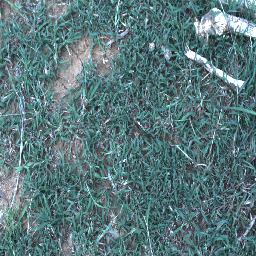
Label: negative